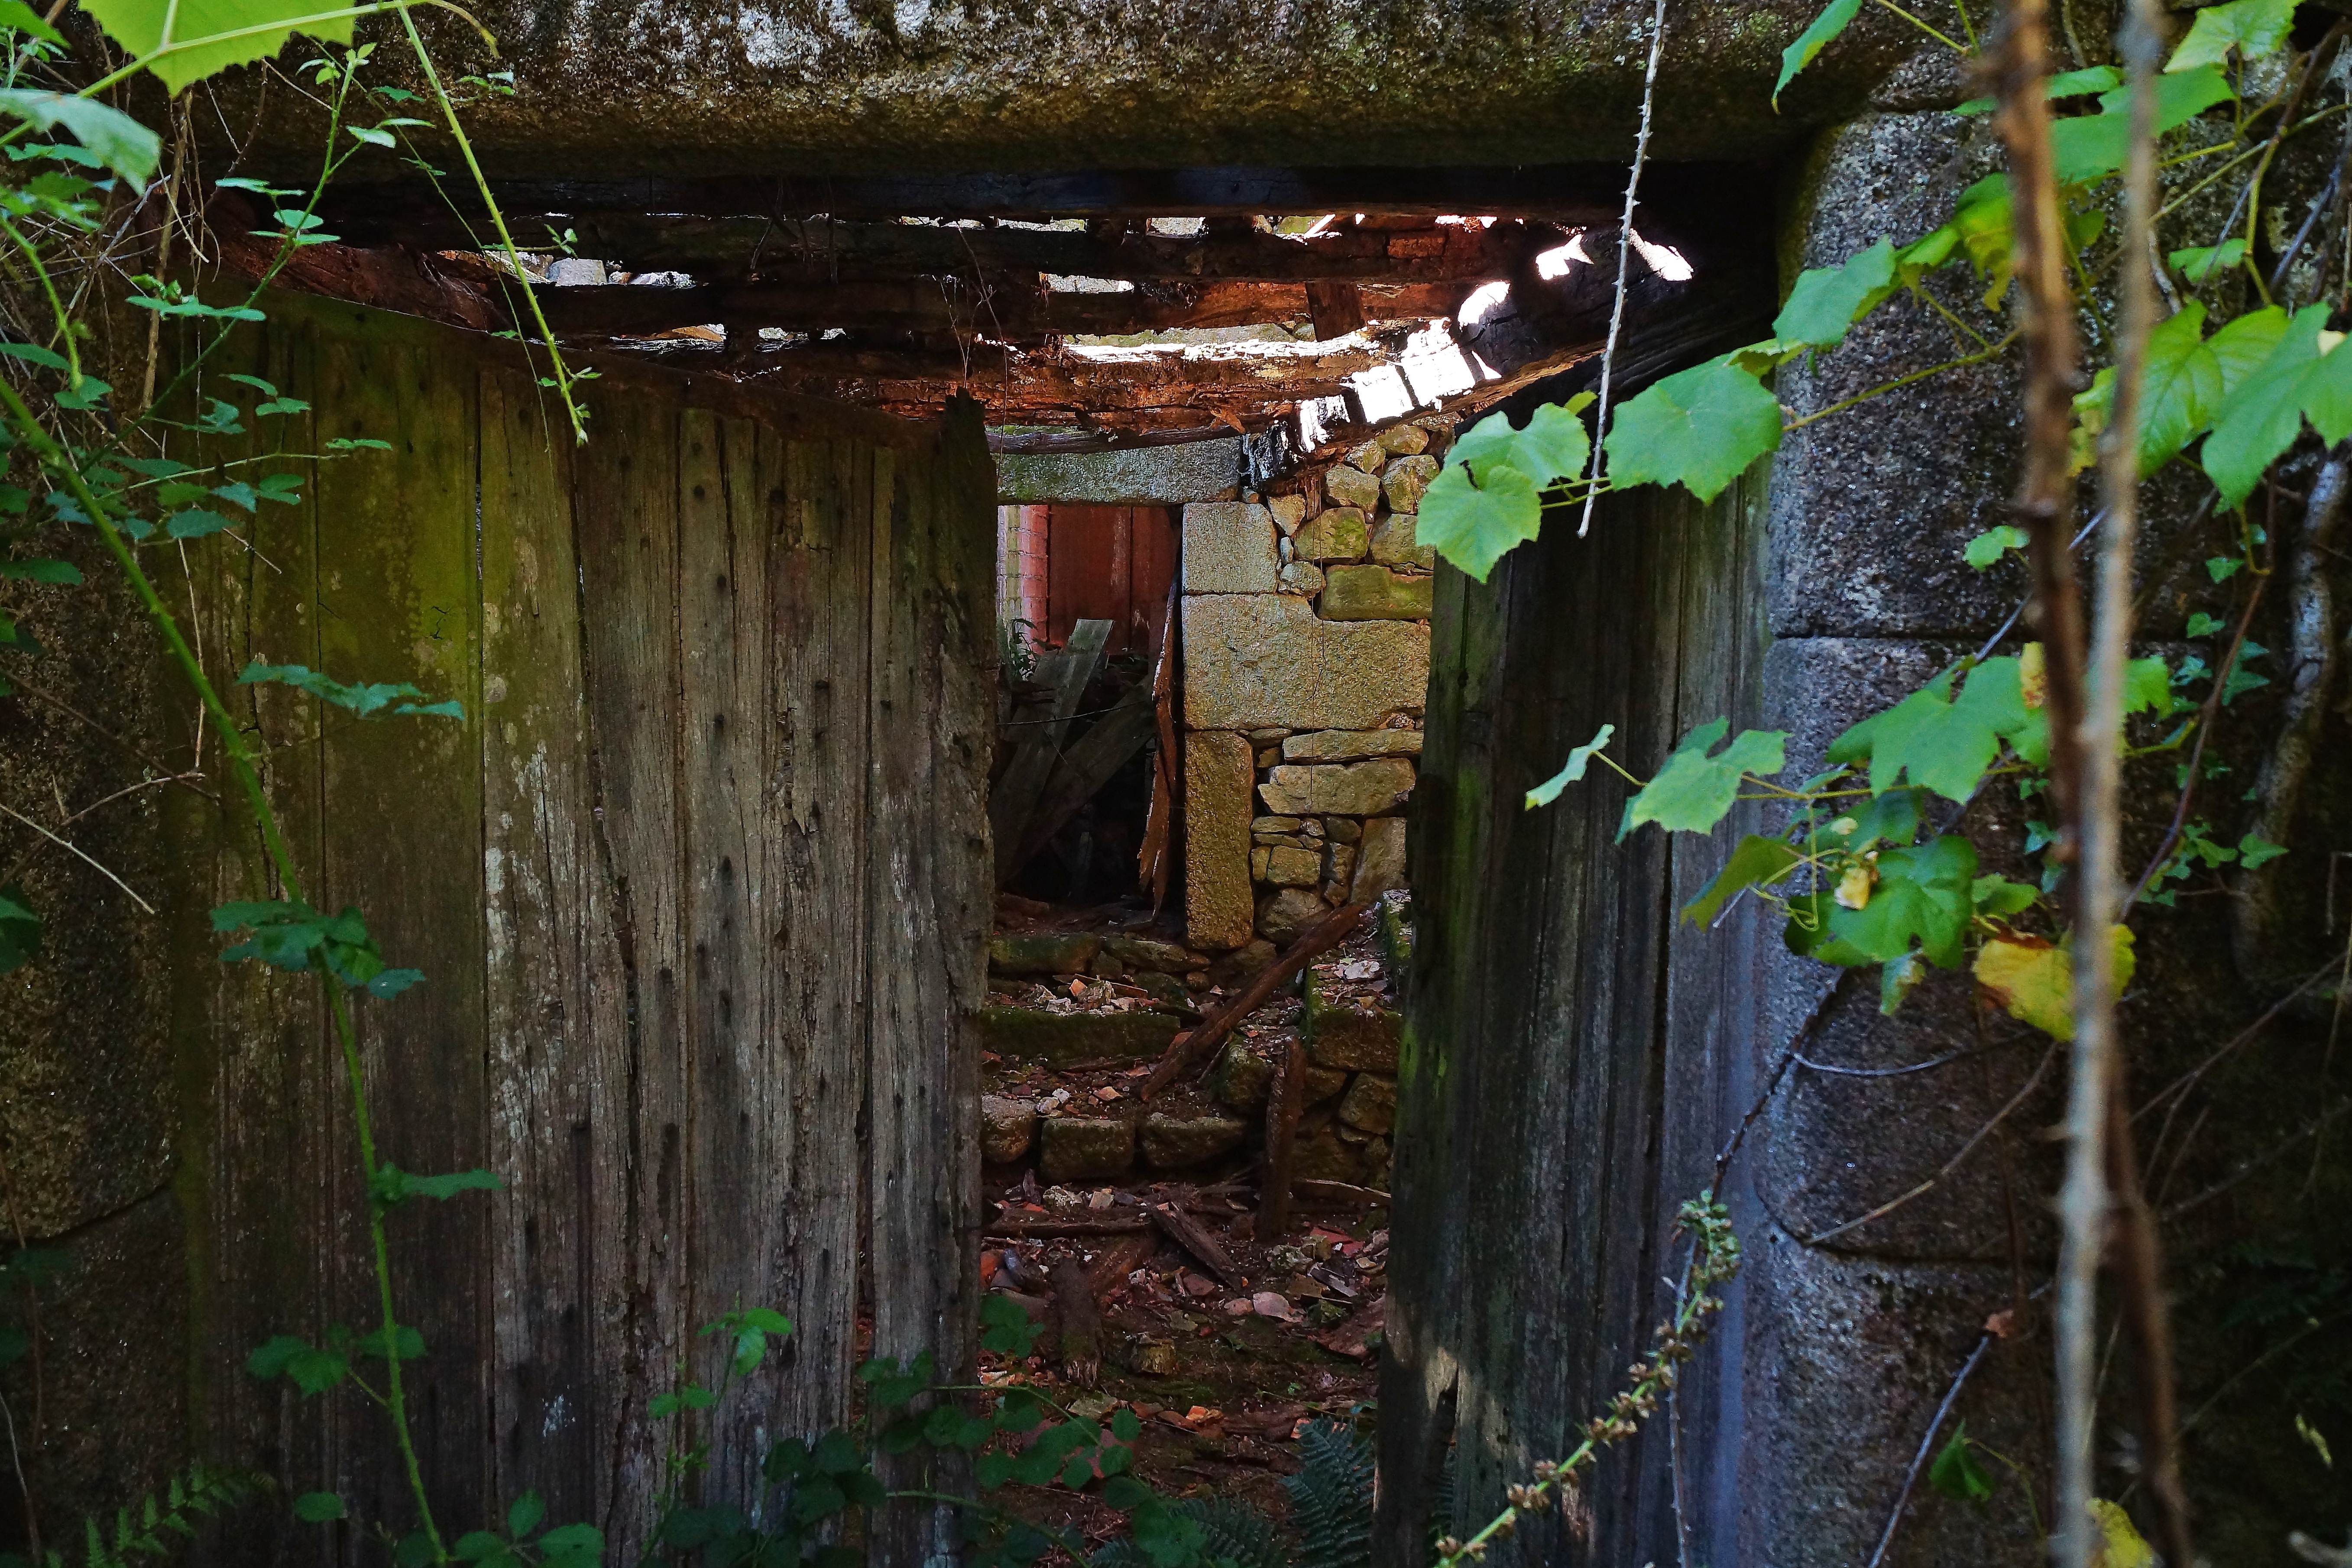
tree, forest, house, shed, shack, green, jungle, rainforest, habitat, ggl1, gaby1, varios, some, sonyslta77v, rural area, urban area, outdoor structure